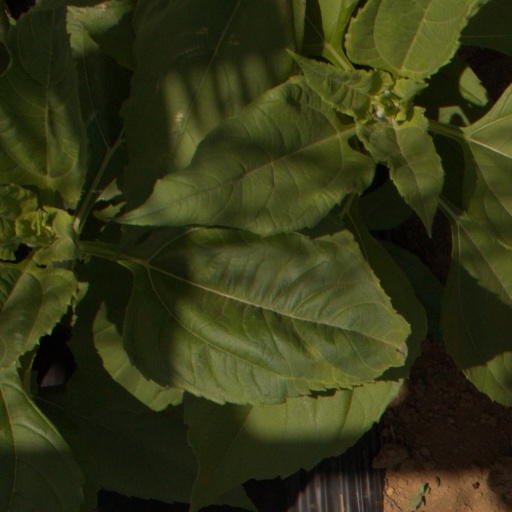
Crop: Jerusalem artichoke